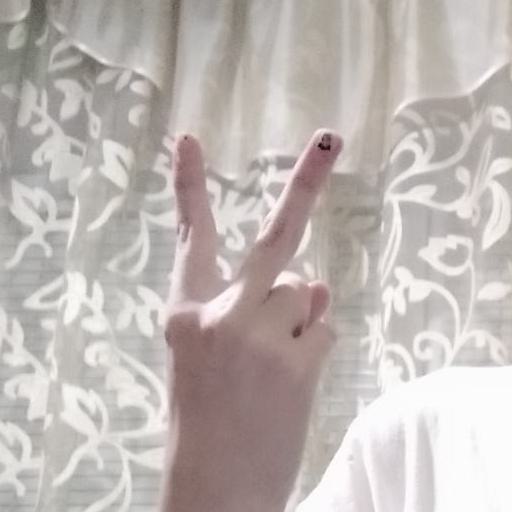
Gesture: peace_inverted